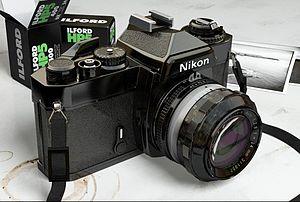
Blender est un logiciel libre de modélisation, d’animation par ordinateur et de rendu en 3D, créé en 1995. Il est actuellement développé par la Fondation Blender.
YafaRay est un moteur de rendu d'images de synthèse libre et gratuit utilisant la technique du lancer de rayons.